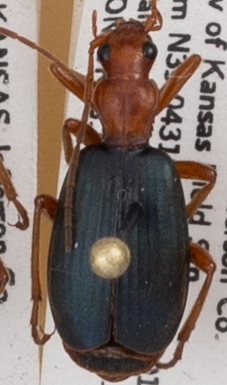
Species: Brachinus alternans
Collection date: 2018-08-22
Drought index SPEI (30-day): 0.476
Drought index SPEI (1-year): -1.084
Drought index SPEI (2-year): -0.228